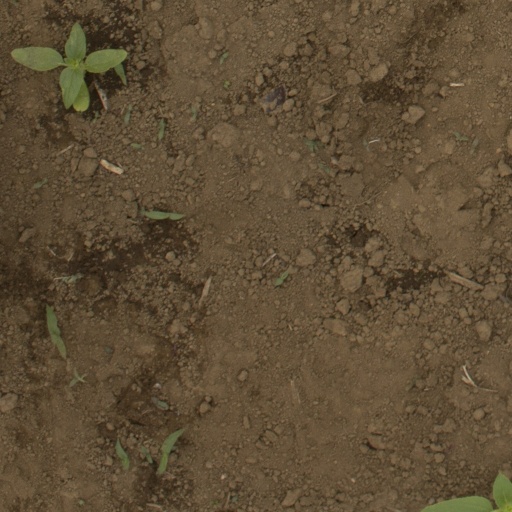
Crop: Jerusalem artichoke